The Branded Woman

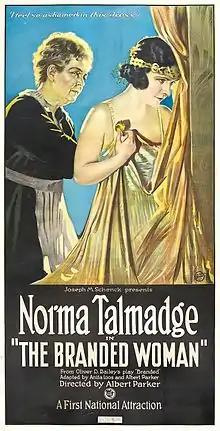
1920 theatrical poster

The Branded Woman is a 1920 American silent drama film released by First National Pictures. It stars Norma Talmadge who also produced the film along with her husband Joseph M. Schenck through their production company, Norma Talmadge Productions. The film is based on a 1917 Broadway play "Branded", by Oliver D. Bailey and was adapted for the screen by Anita Loos and Albert Parker who also directed.